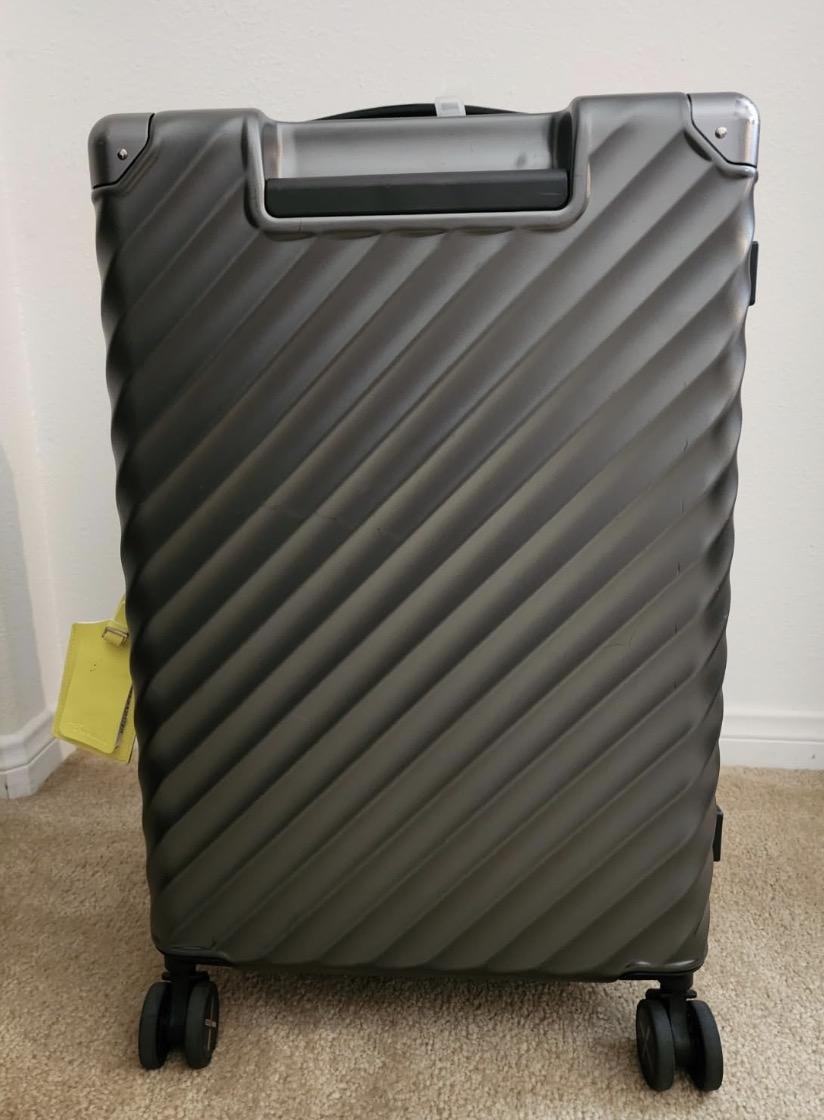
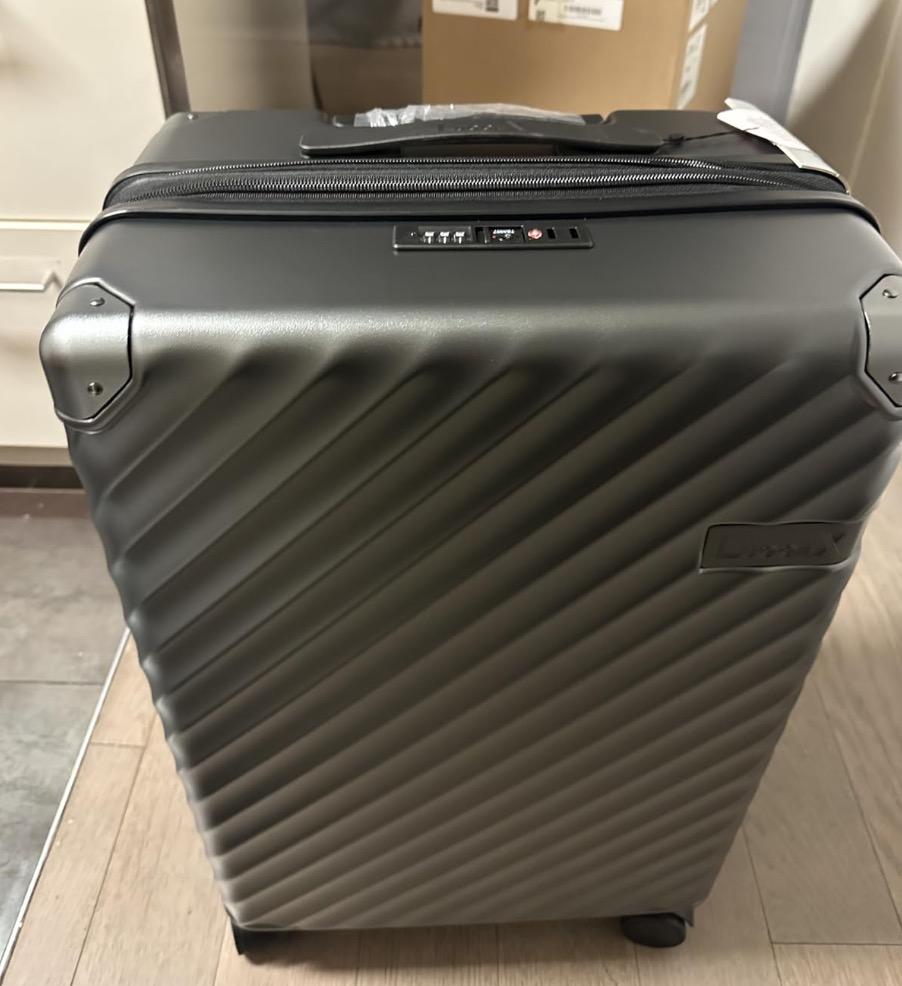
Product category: misc
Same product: yes